Duchy of Opole and Racibórz

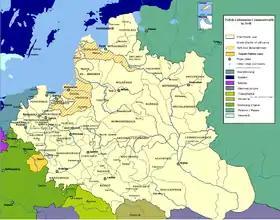
Polish–Lithuanian Commonwealth in 1648 with the Duchy of Opole and Racibórz marked in yellow (to the west)

In 1521 the Duchy was recreated due to actions of the last Silesian Piast, Jan II the Good. Jan however died without issue in 1532 and the Opole line of the Piasts became extinct, whereafter Opole and Racibórz as reverted fiefs were fully under the sovereignty of the Bohemian Crown. It would then fall to Margrave George of Brandenburg-Ansbach from the House of Hohenzollern, who had signed an inheritance treaty with Jan in 1522 and finally reached the consent of the Bohemian king Ferdinand I of Habsburg. From 1645 until 1666 Opole was held in pawn by the Polish House of Vasa, as it was a dowry of the Polish queen Cecylia Renata, afterward fell back to the Habsburg kings of Bohemia and finally in 1742 it would be annexed and incorporated into the Kingdom of Prussia.